C-9 (Cercanías Madrid)

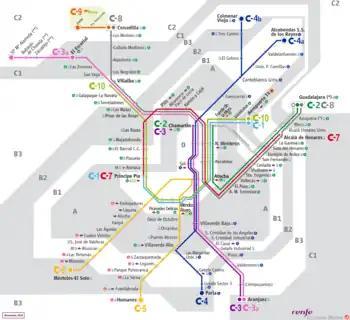
Map of the Cercanías Madrid network, with Line C-9 in upper left corner

In 1967 the line acquired a Stadler diesel shunter, fitted with a rotary snowplough, for engineering use on the line. Initially numbered 111 it was renumbered 300-111-2.